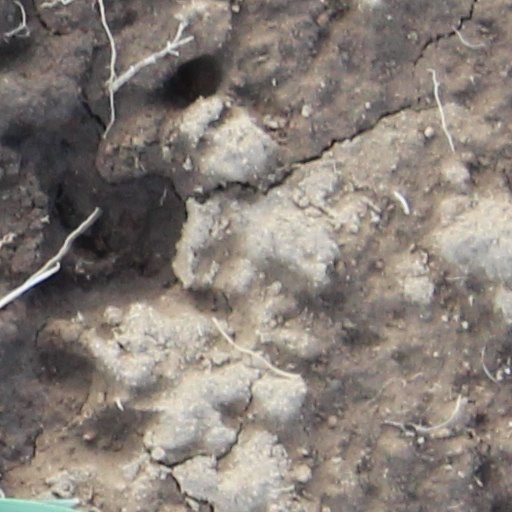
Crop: wheat